Apple I

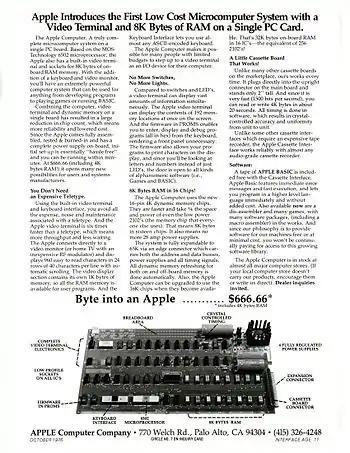
Introductory advertisement for the Apple I computer

In 1974, while visiting famous phone phreak John Draper in California, Steve Wozniak watched him connect a modem to the ARPANET – the precursor to the internet – and use a teleprinter to play chess with someone from Boston; this inspired him to make a cheap terminal that used an inexpensive keyboard from Sears and a standard TV. Later in March 1975, Wozniak started attending meetings of the Homebrew Computer Club, which was a major source of inspiration for him. New microcomputers such as the Altair 8800 inspired Wozniak to build a microprocessor into his video terminal circuit to make a complete computer. At the time the only appropriate CPUs available were the Intel 8080, and the Motorola 6800. Of these options, Wozniak preferred the 6800, though he was financially unable to obtain either. Instead, he began designing computers on paper until he could afford a CPU.